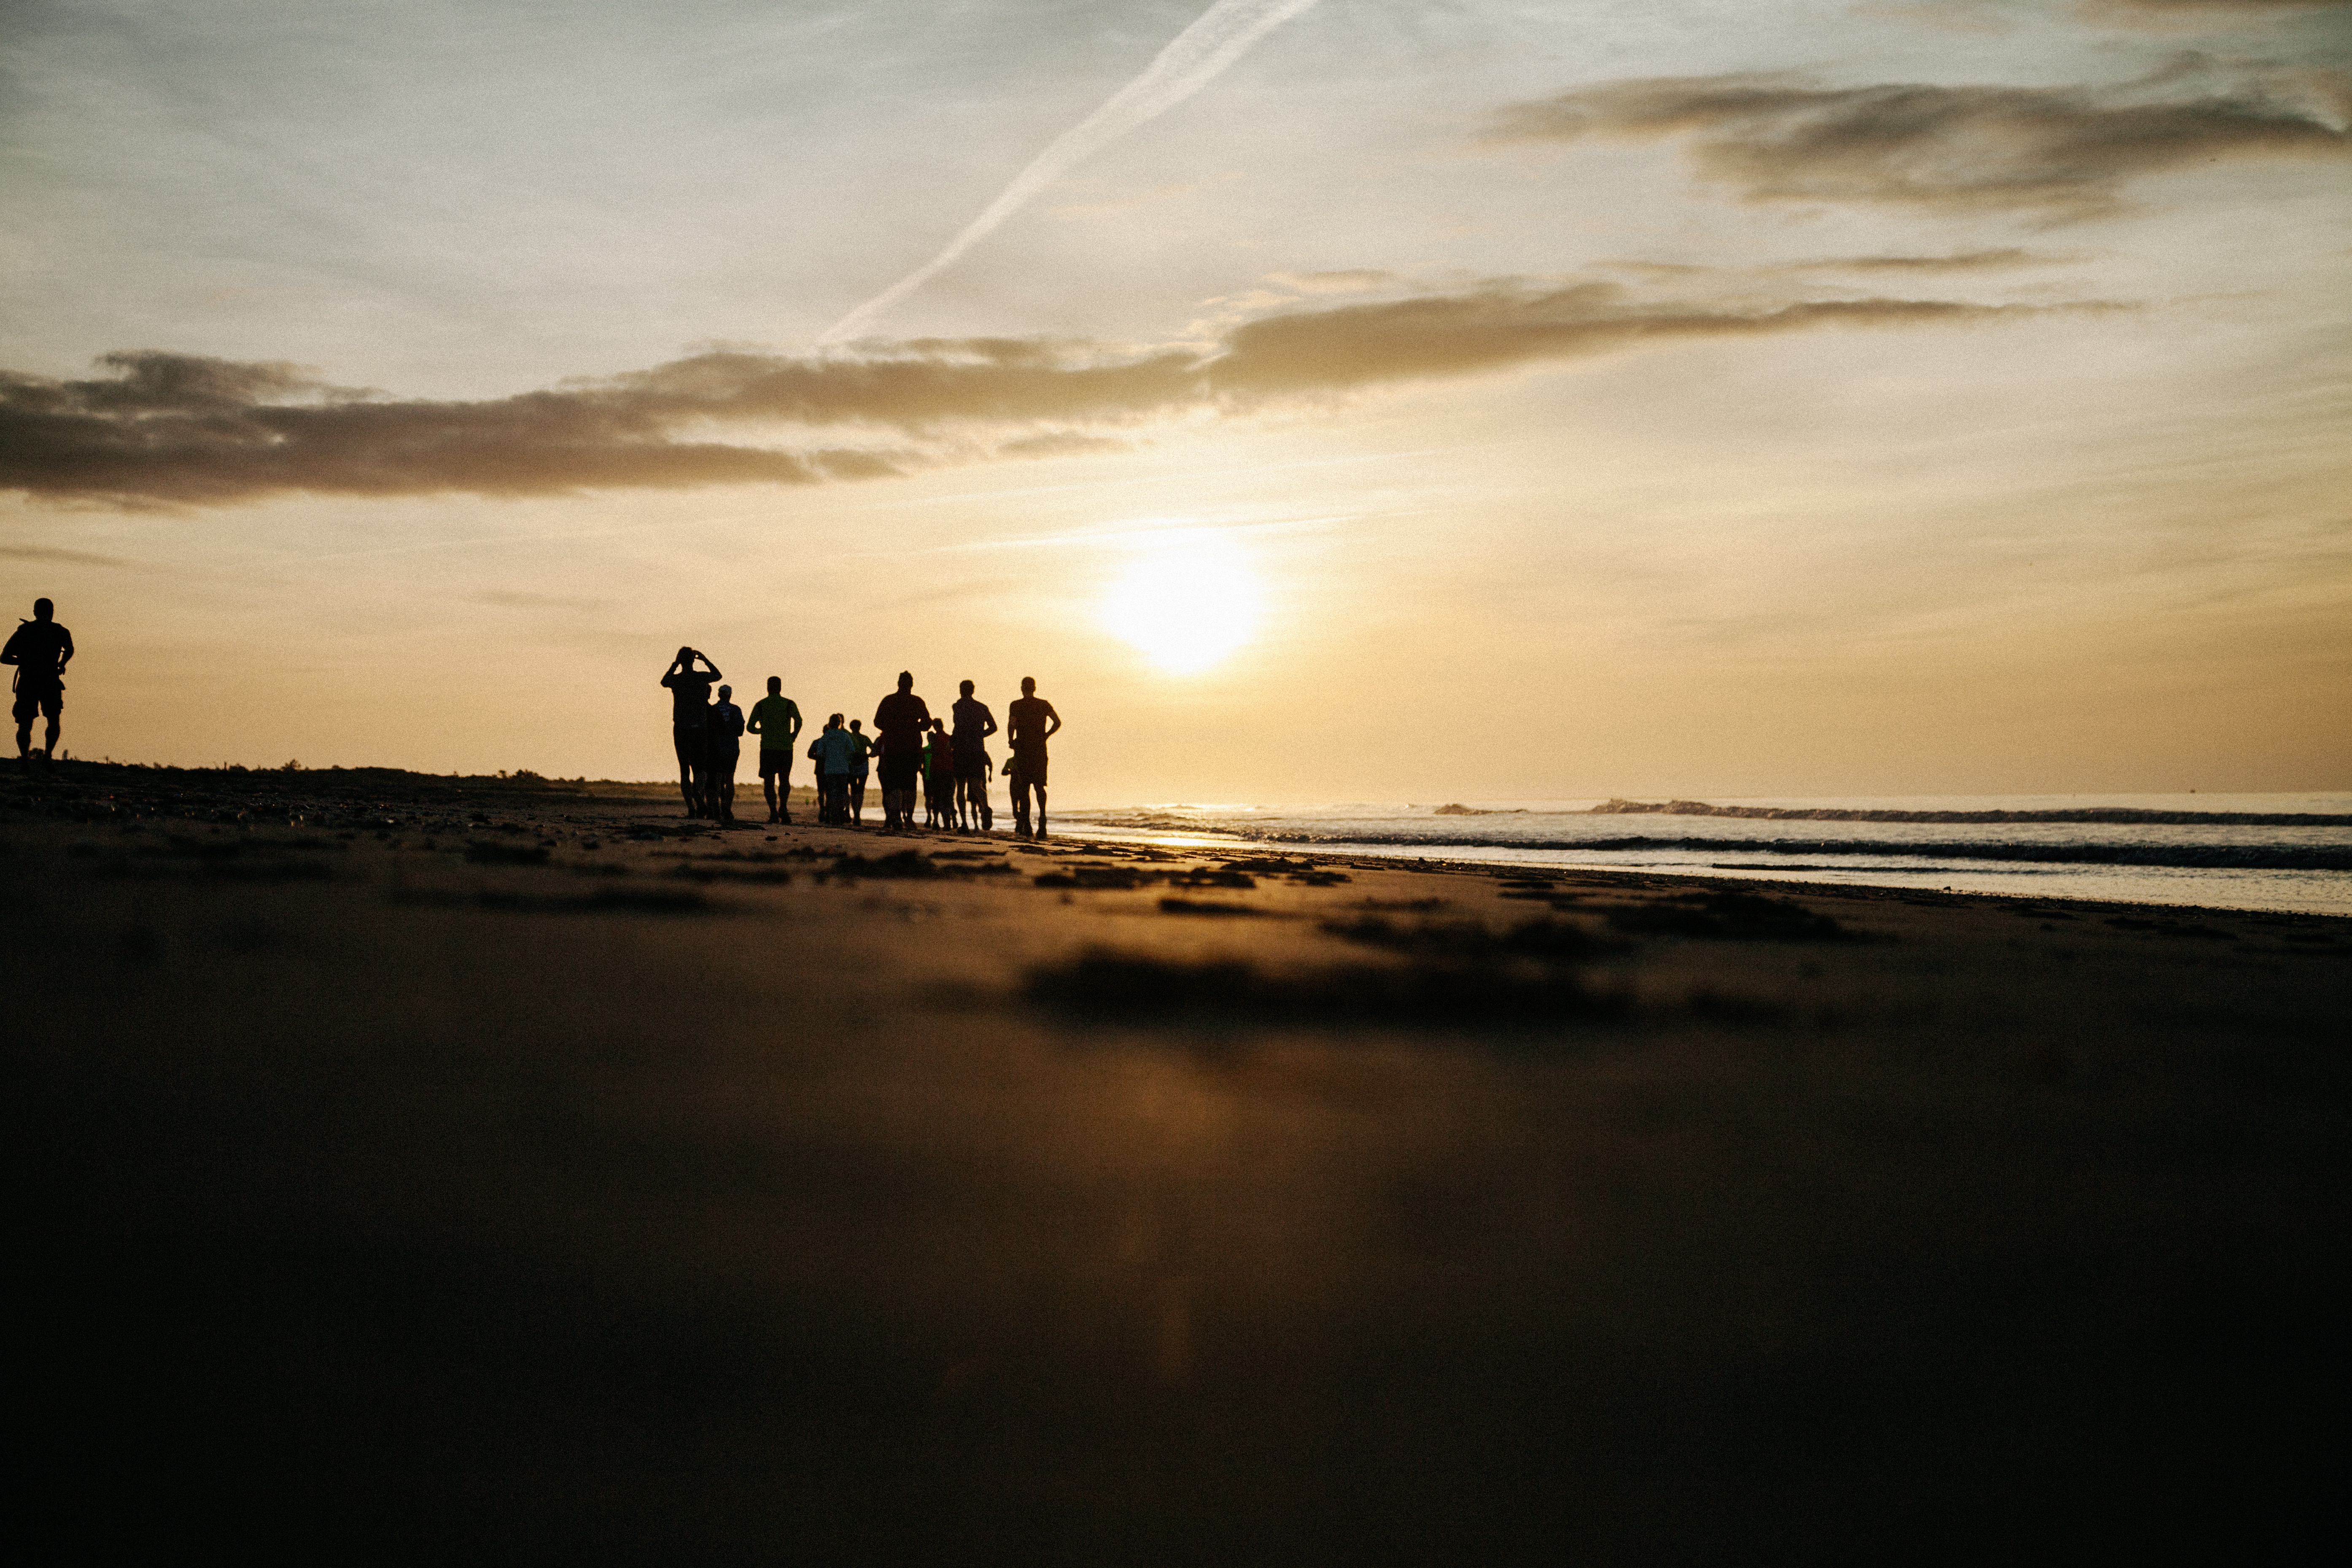
beach, sea, coast, sand, ocean, horizon, cloud, sky, sun, sunrise, sunset, sunlight, morning, shore, wave, dawn, dusk, evening, reflection, atmospheric phenomenon, wind wave